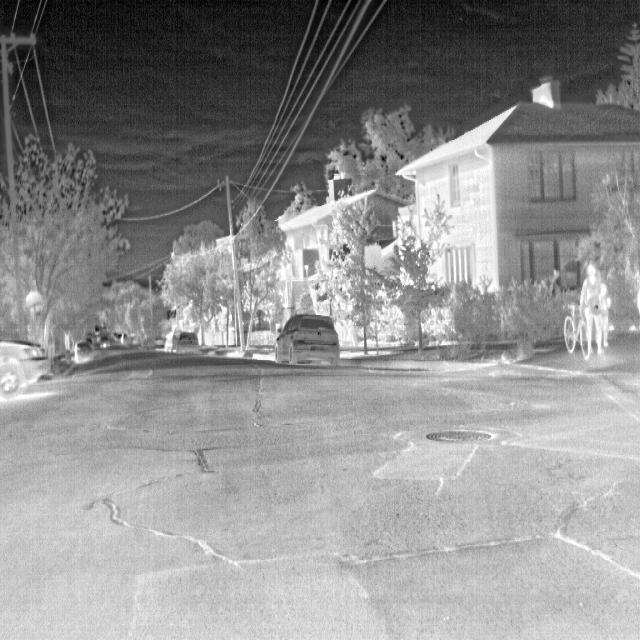
Detected objects:
label: person
label: person